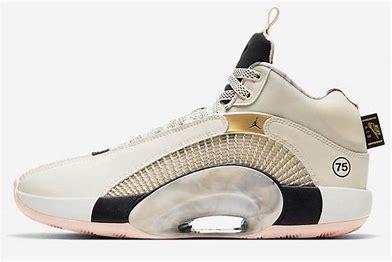
Brand: Jordan
Model: 100